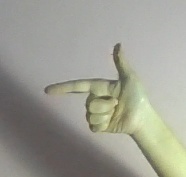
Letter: yaa